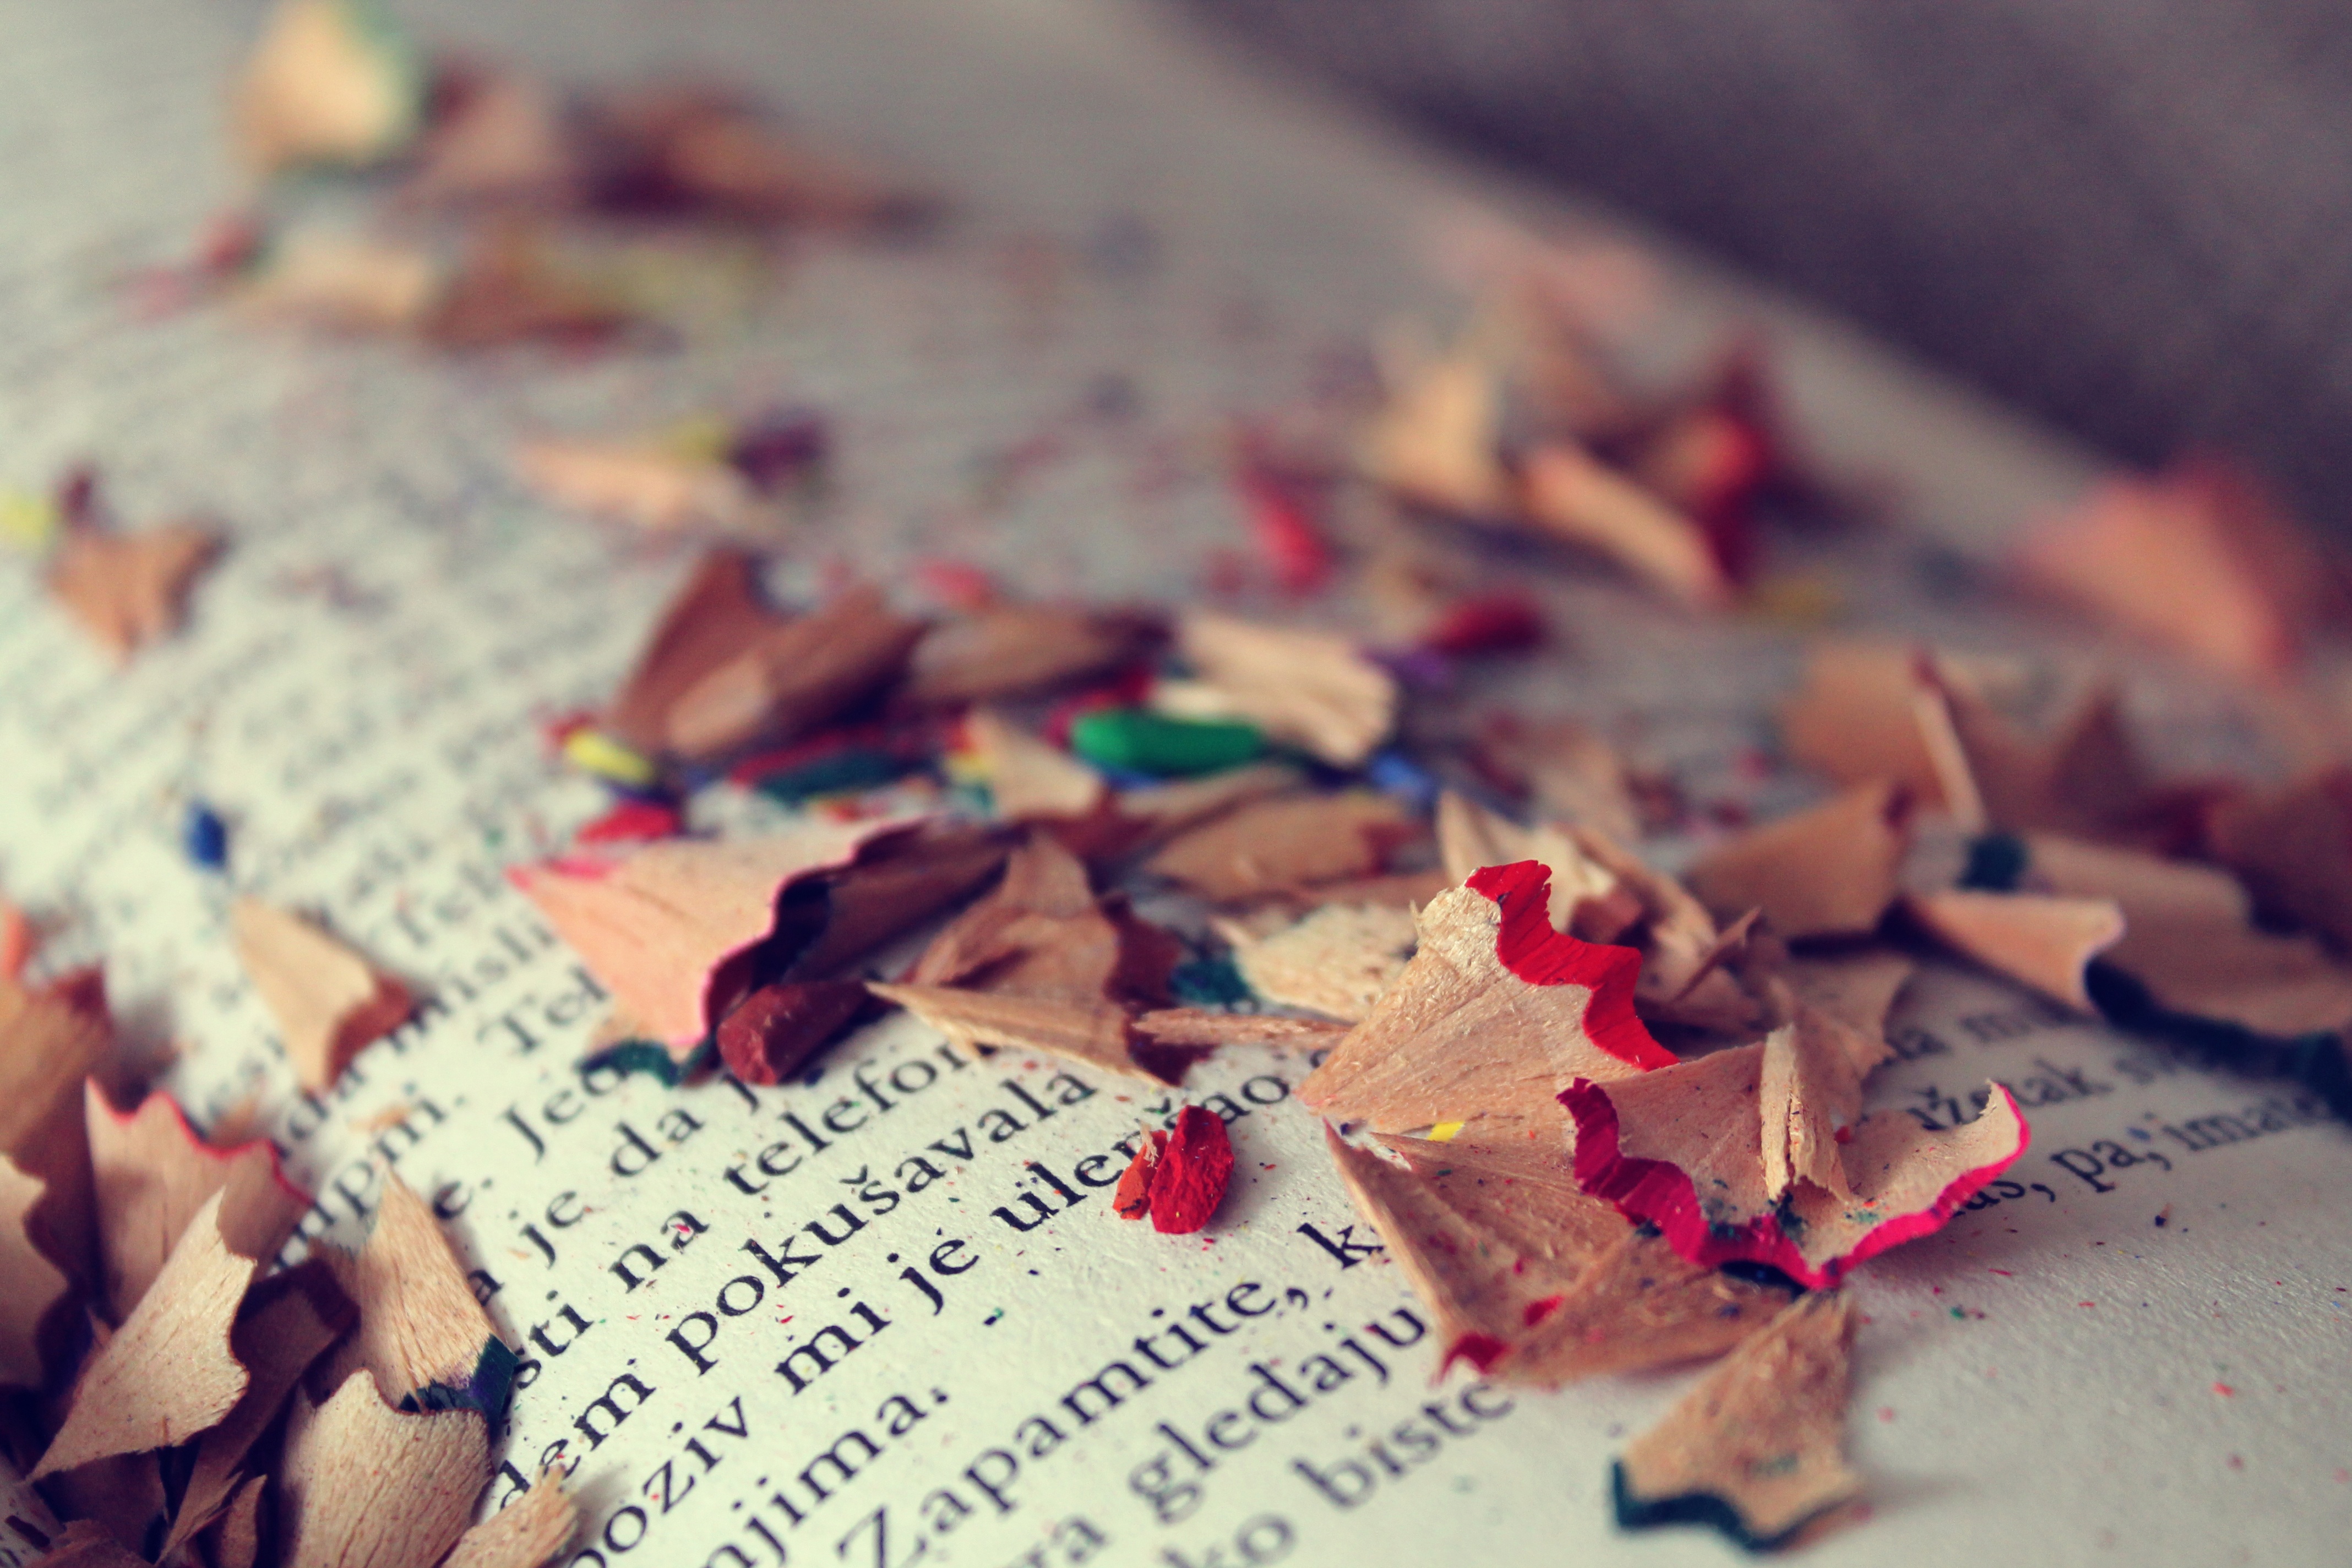
hand, vintage, leaf, flower, petal, reading, red, color, autumn, close up, art, colors, books, colours, shavings, pencils, macro photography